Nuno Álvares Pereira

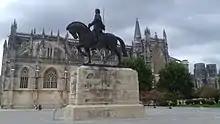
Statue of Nuno Álvares Pereira on horseback in Batalha

Álvares Pereira was beatified on 23 January 1918 by Pope Benedict XV. He was celebrated liturgically on 1 April as an obligatory memorial by the Order of Carmelites and as an optional memorial by the Order of Discalced Carmelites.